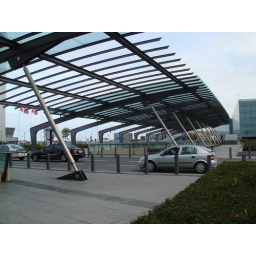
Nice glass covering over the openings to the train tracks